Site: brandenburg
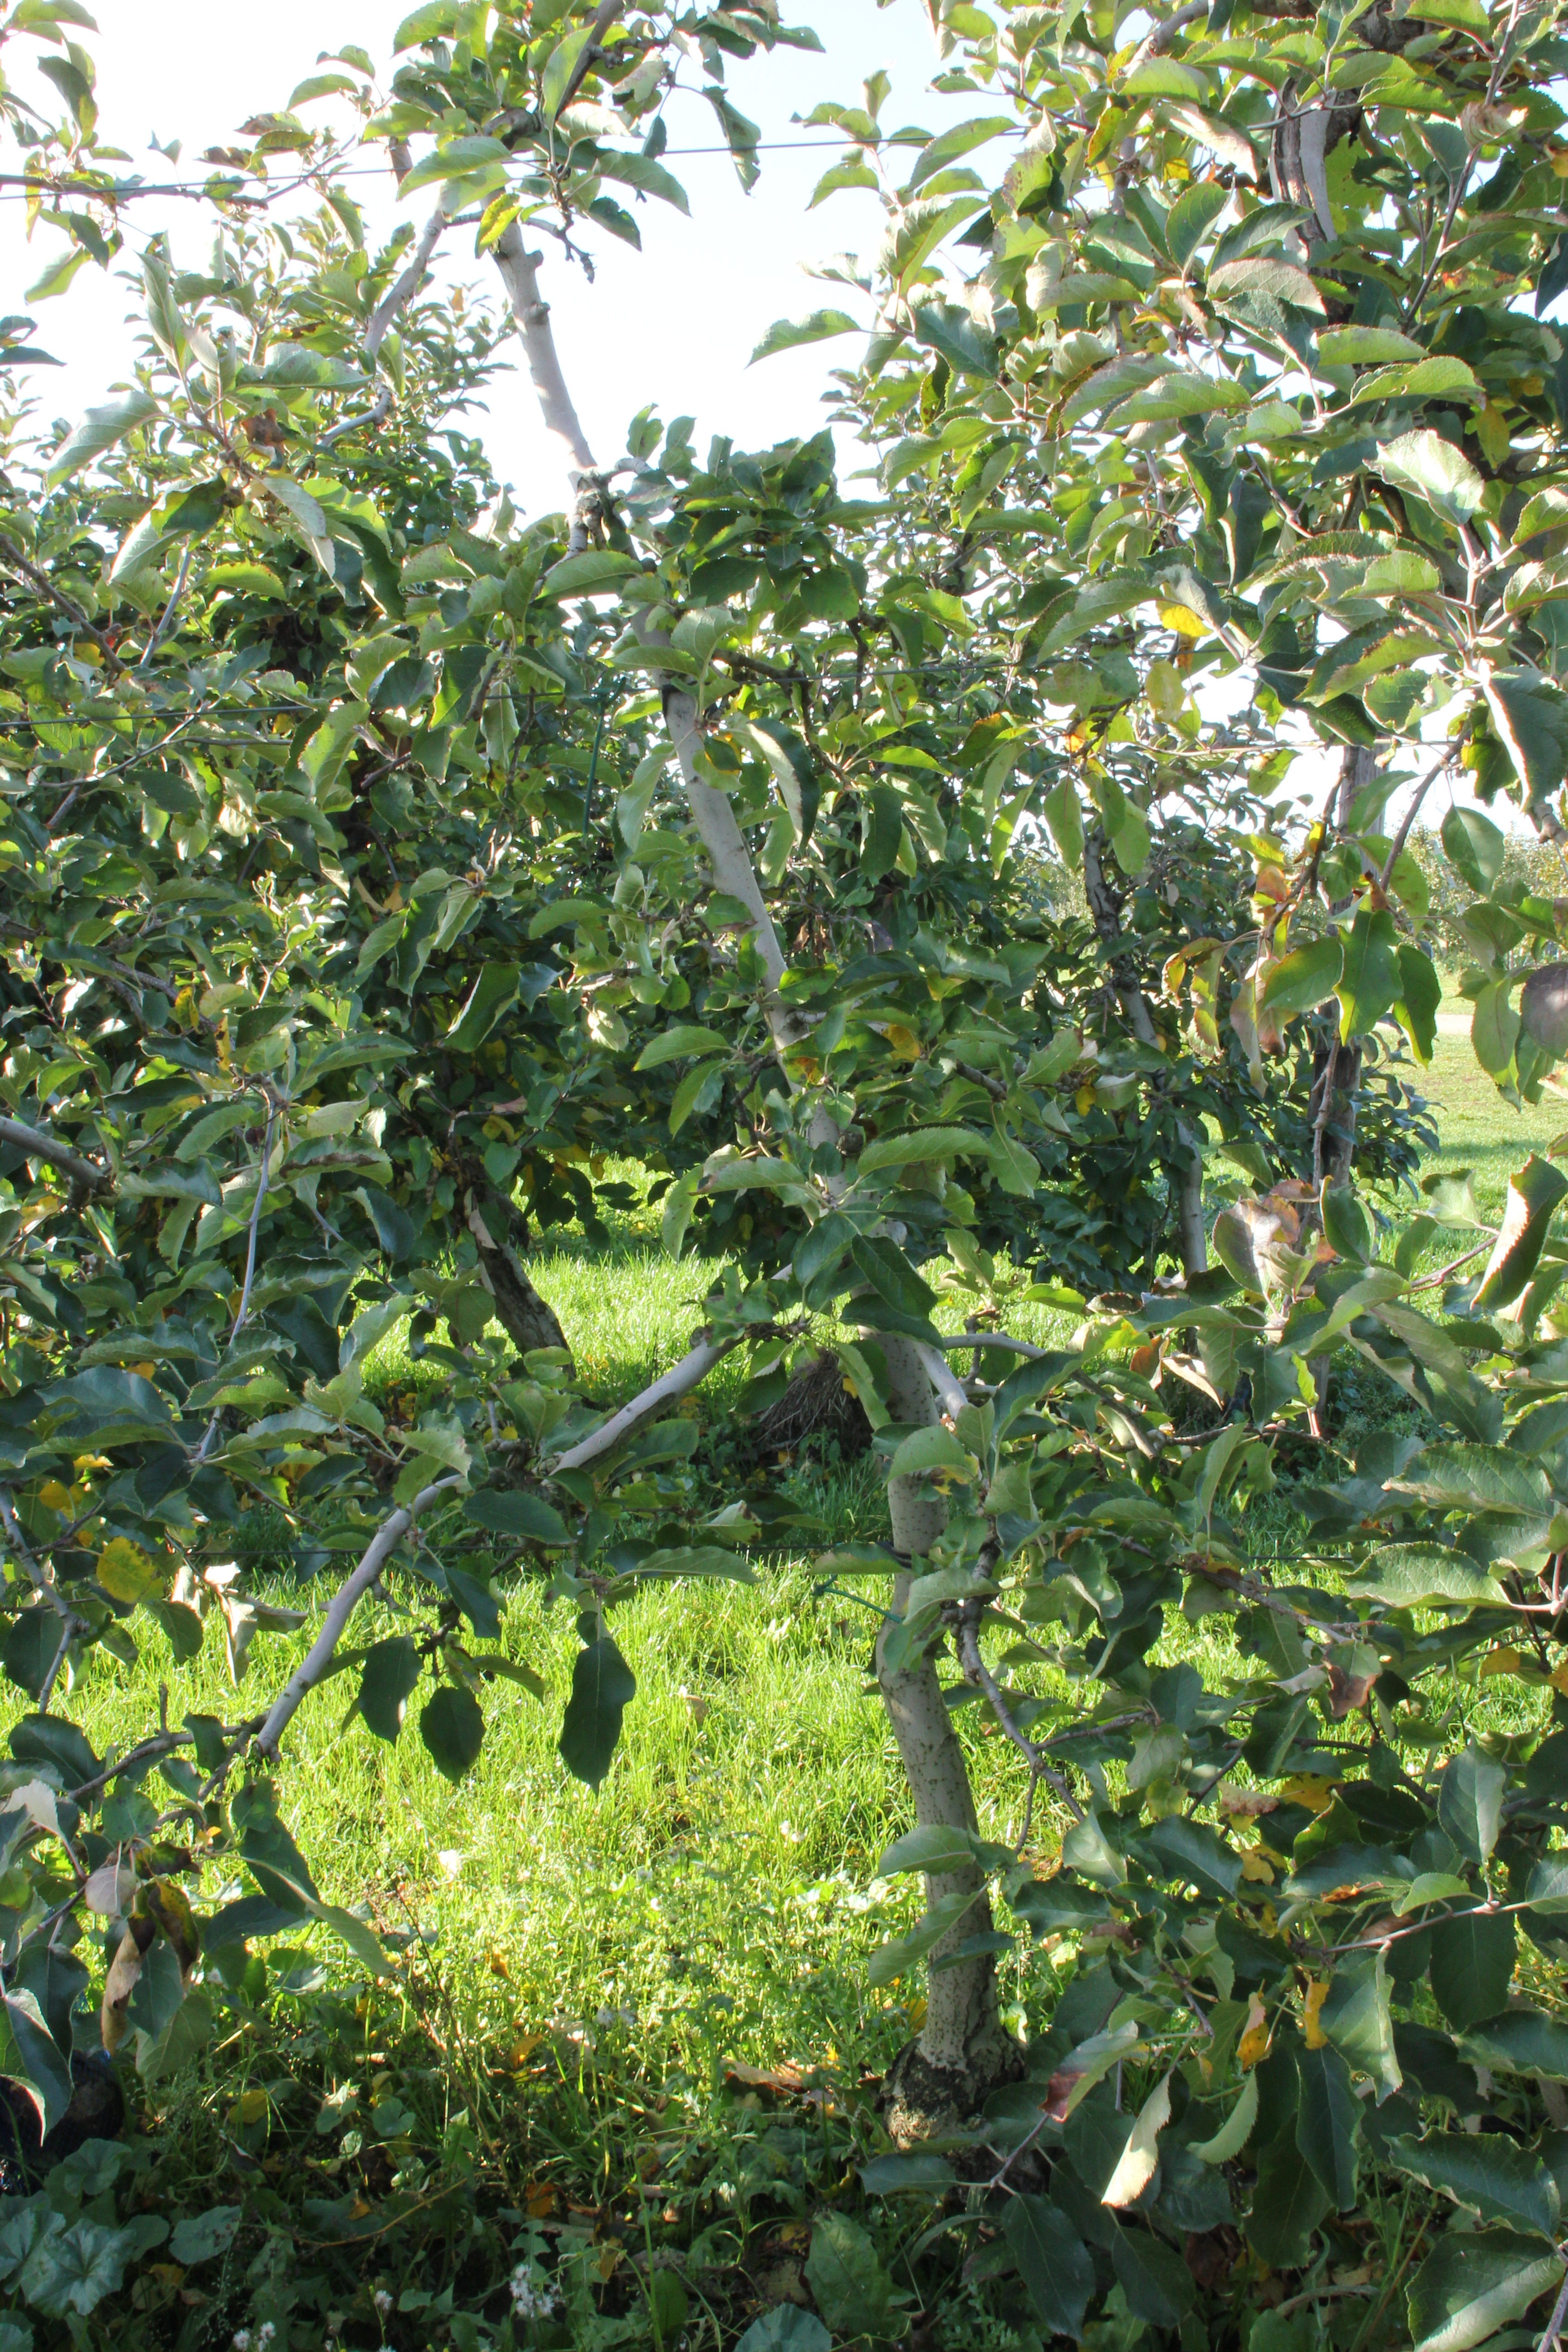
Growth stage (BBCH 91): Senescence, beginning of dormancy